Fighting Force

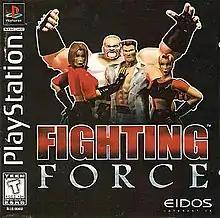
North American PlayStation cover art

Fighting Force is a 1997 beat 'em up video game developed by Core Design and published by Eidos Interactive. It was released for PlayStation, Microsoft Windows, and Nintendo 64. Announced shortly after Core became a star developer from the critical and commercial success of "Tomb Raider", "Fighting Force" was highly anticipated but met with mixed reviews. It was followed by "Fighting Force 2".